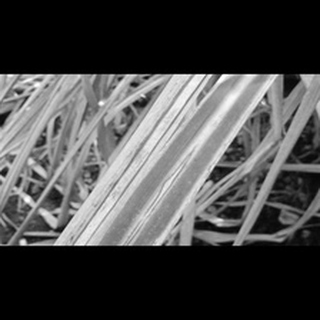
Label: sugarcane_red_rot